Man Eating Bugs

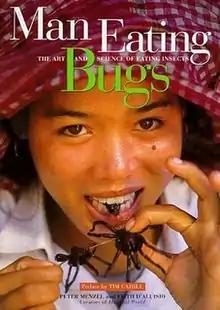

Man Eating Bugs: The Art and Science of Eating Insects is a non-fiction book by Peter Menzel and Faith D'Alusio.